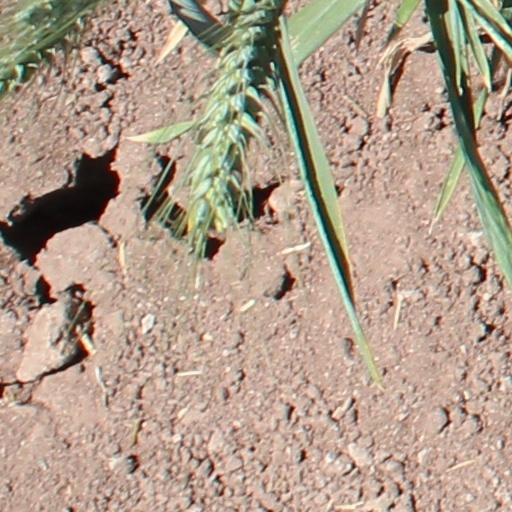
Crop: wheat